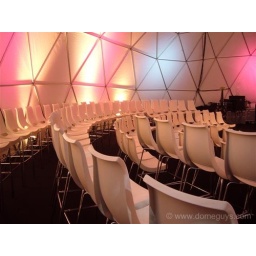
A white event dome with bay window was featured for Presentation Opel in Brussels, 2007.